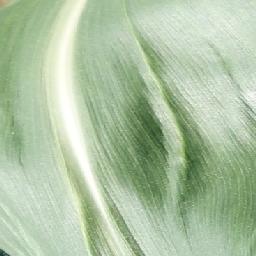
Label: Corn___healthy